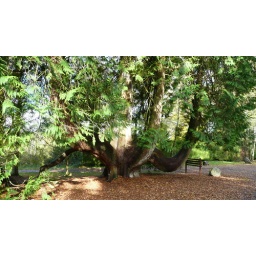
the most awesome tree in the Blarney castle gardens